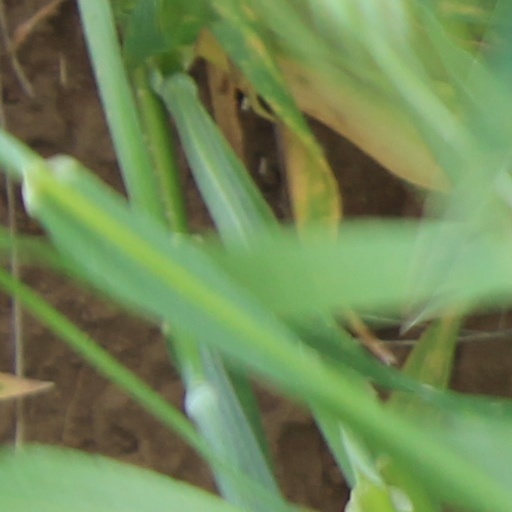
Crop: wheat